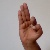
The image shows a hand gesture representing the letter 'F' in Indian Sign Language.